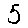
Label: 5